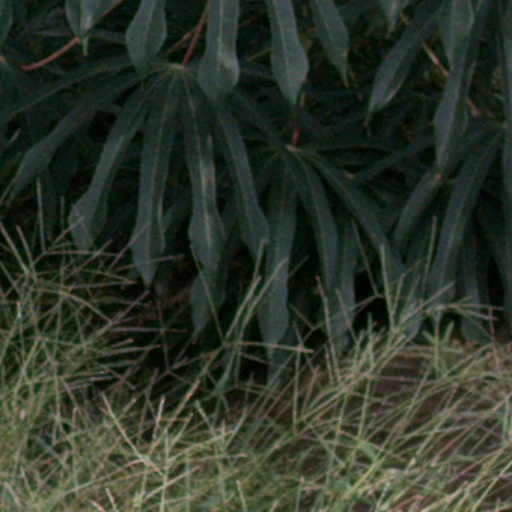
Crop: cassava